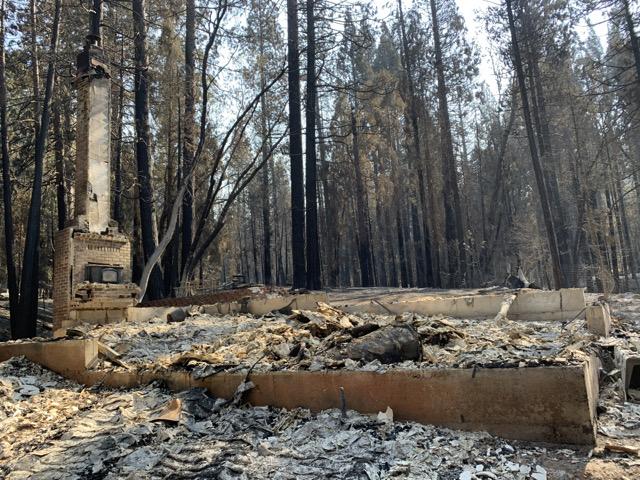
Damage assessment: destroyed